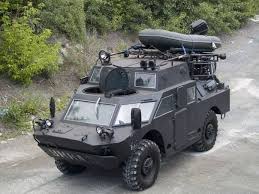
Label: BRDM